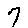
Label: 7